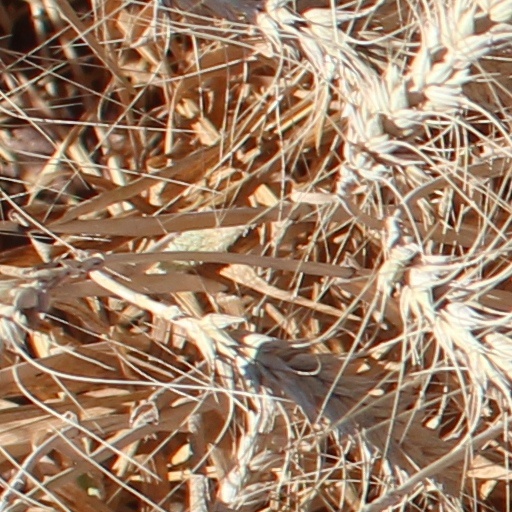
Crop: wheat